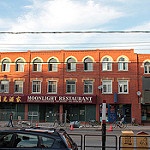
Scene: Outdoor